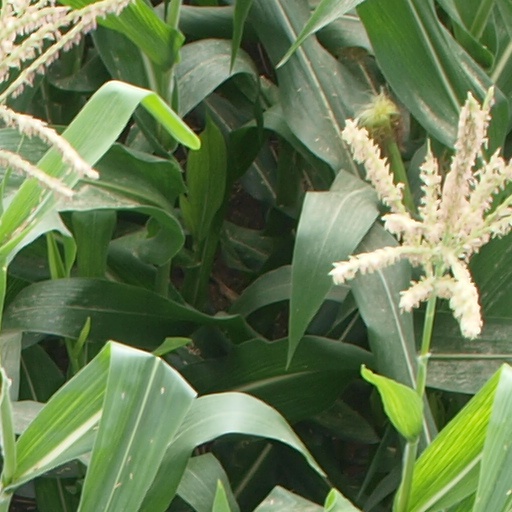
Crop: maize; corn